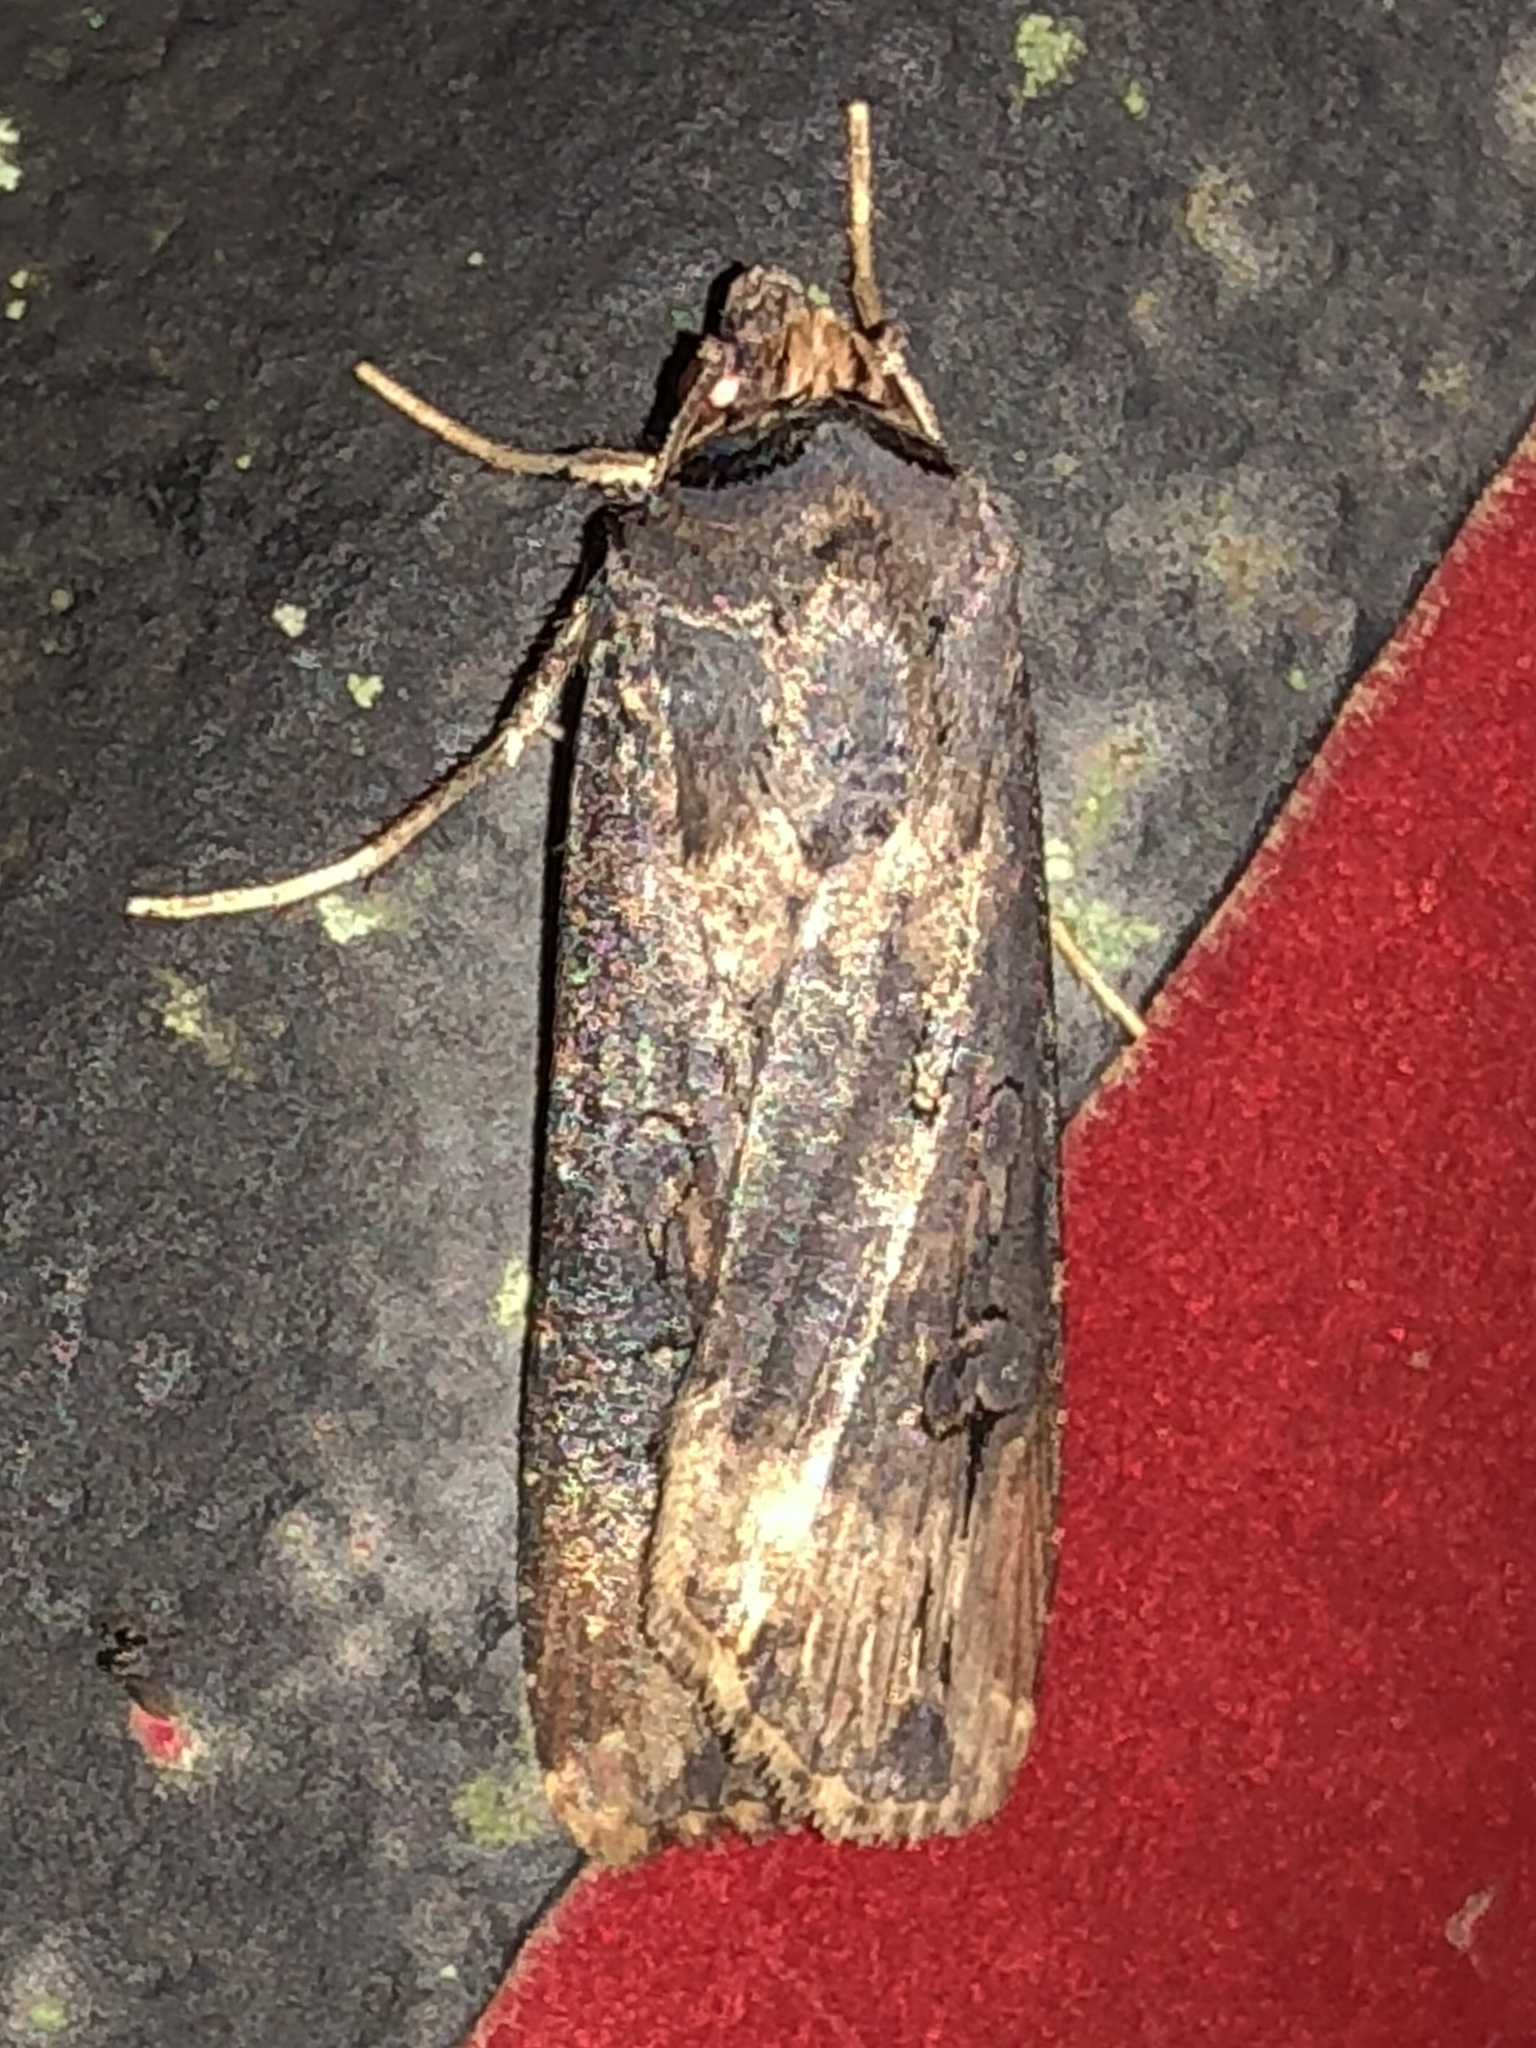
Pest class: cutworms